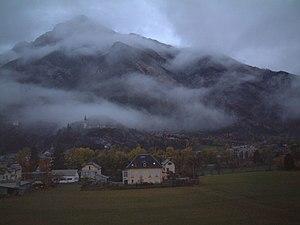
Jausiers est une commune française située dans le département des Alpes-de-Haute-Provence, en région Provence-Alpes-Côte d'Azur. Elle se trouve dans la vallée de l'Ubaye.